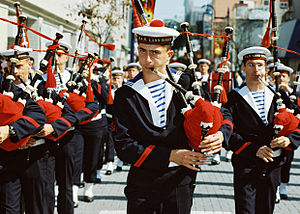
Franske flåde / Noter
Den Franske flåde, officielt kaldt Marine nationale og ofte kaldt La Royale er den maritime del af det franske militær. Den består af et bredt udvalg af skibe, fra patruljebåde til missilbevæbnede fregatter, og den har et atomdrevet hangarskib og 10 atomdrevne undervandsbåde, hvoraf de fire er udrustet med interkontinentale missiler.